Quintin Mikell

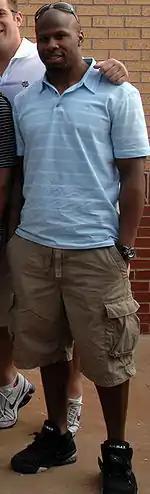
Mikell in 2008

Quintin Perry Mikell Jr. (born September 16, 1980) is an American former professional football player who was a safety for 11 seasons in the National Football League (NFL). After playing college football for the Boise State Broncos, he was signed by the Philadelphia Eagles as an undrafted free agent in 2003. He played for the Eagles for eight seasons, St. Louis Rams for two seasons, and Carolina Panthers for one season.